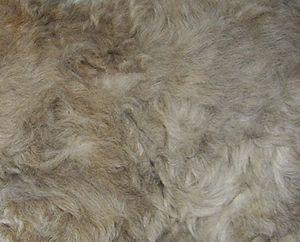
Le german rex est une race de chat originaire de Prusse-Orientale. Ce chat de taille moyenne est caractérisé par sa robe au poil court, ondulé et très doux.